Parliamentary votes on Brexit

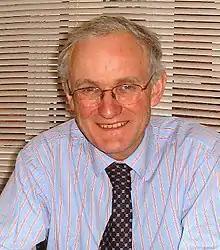
Viscount Hailsham

At the House of Lords Report Stage in April 2018, Viscount Hailsham introduced a new clause as follows: